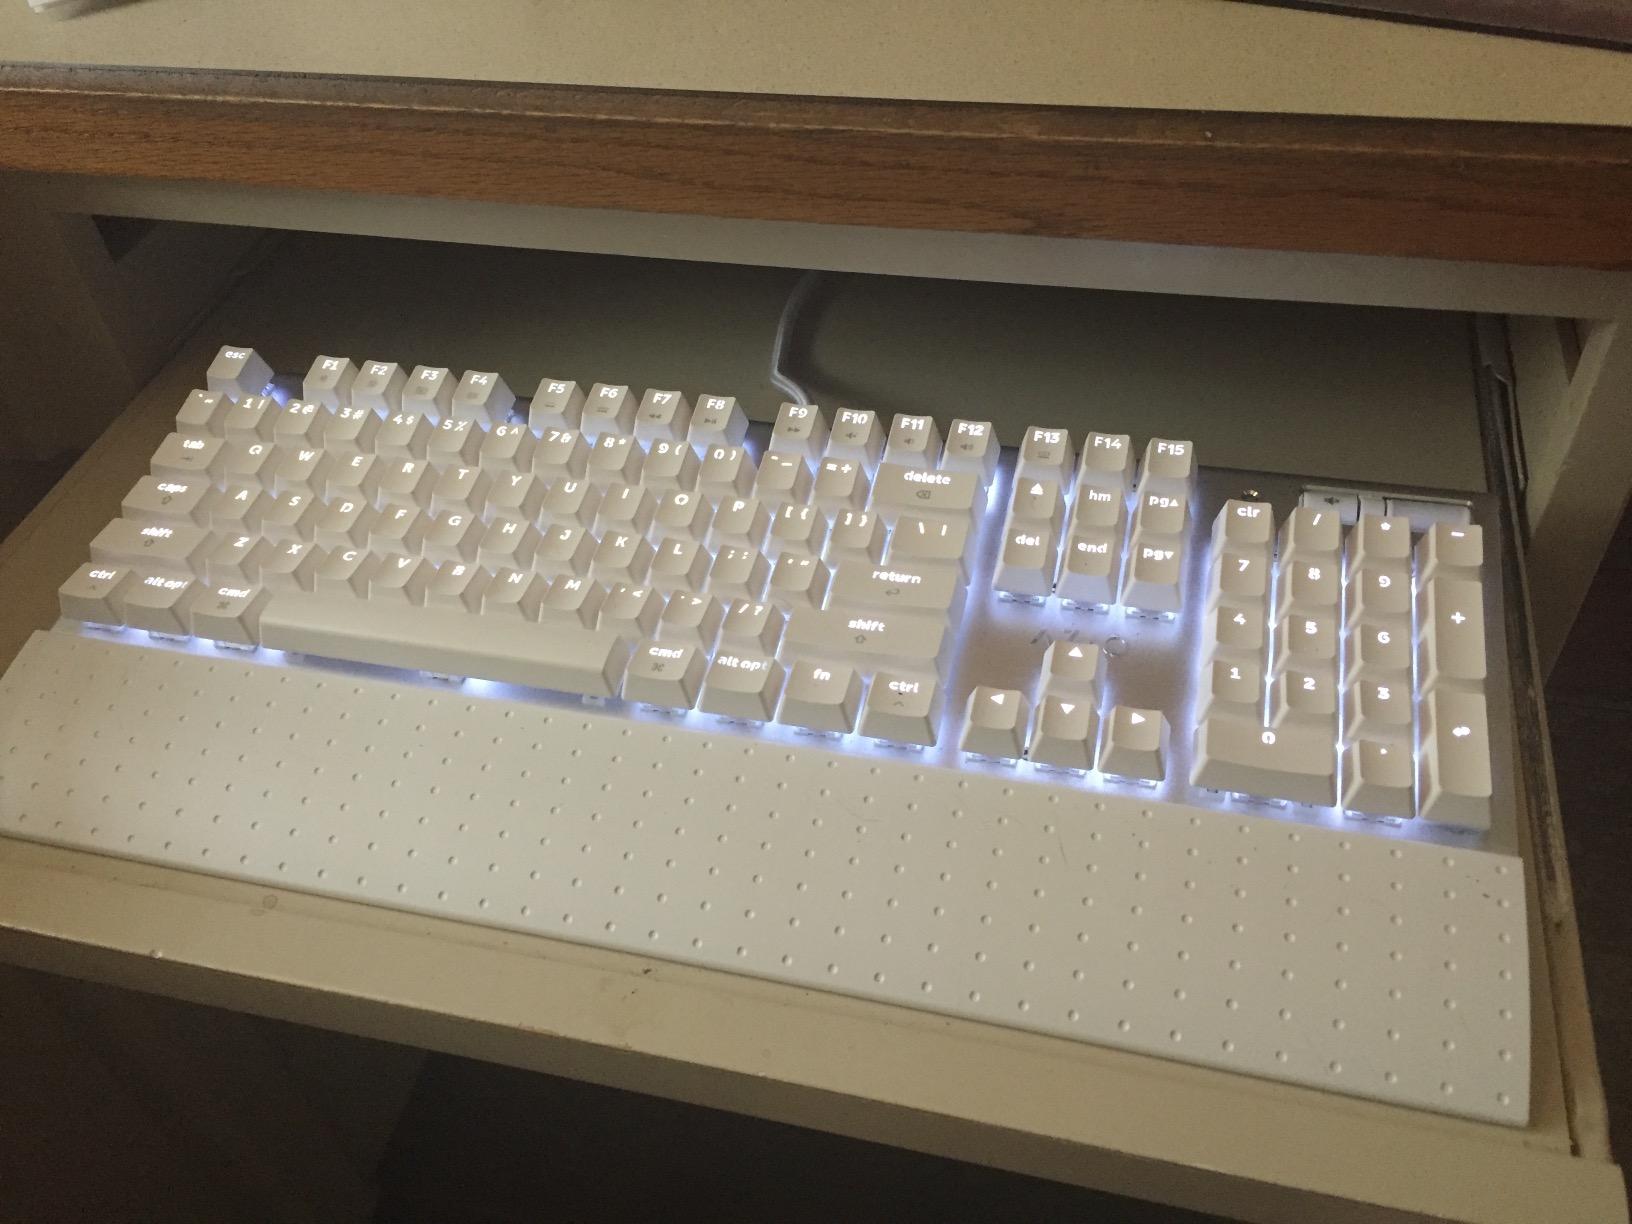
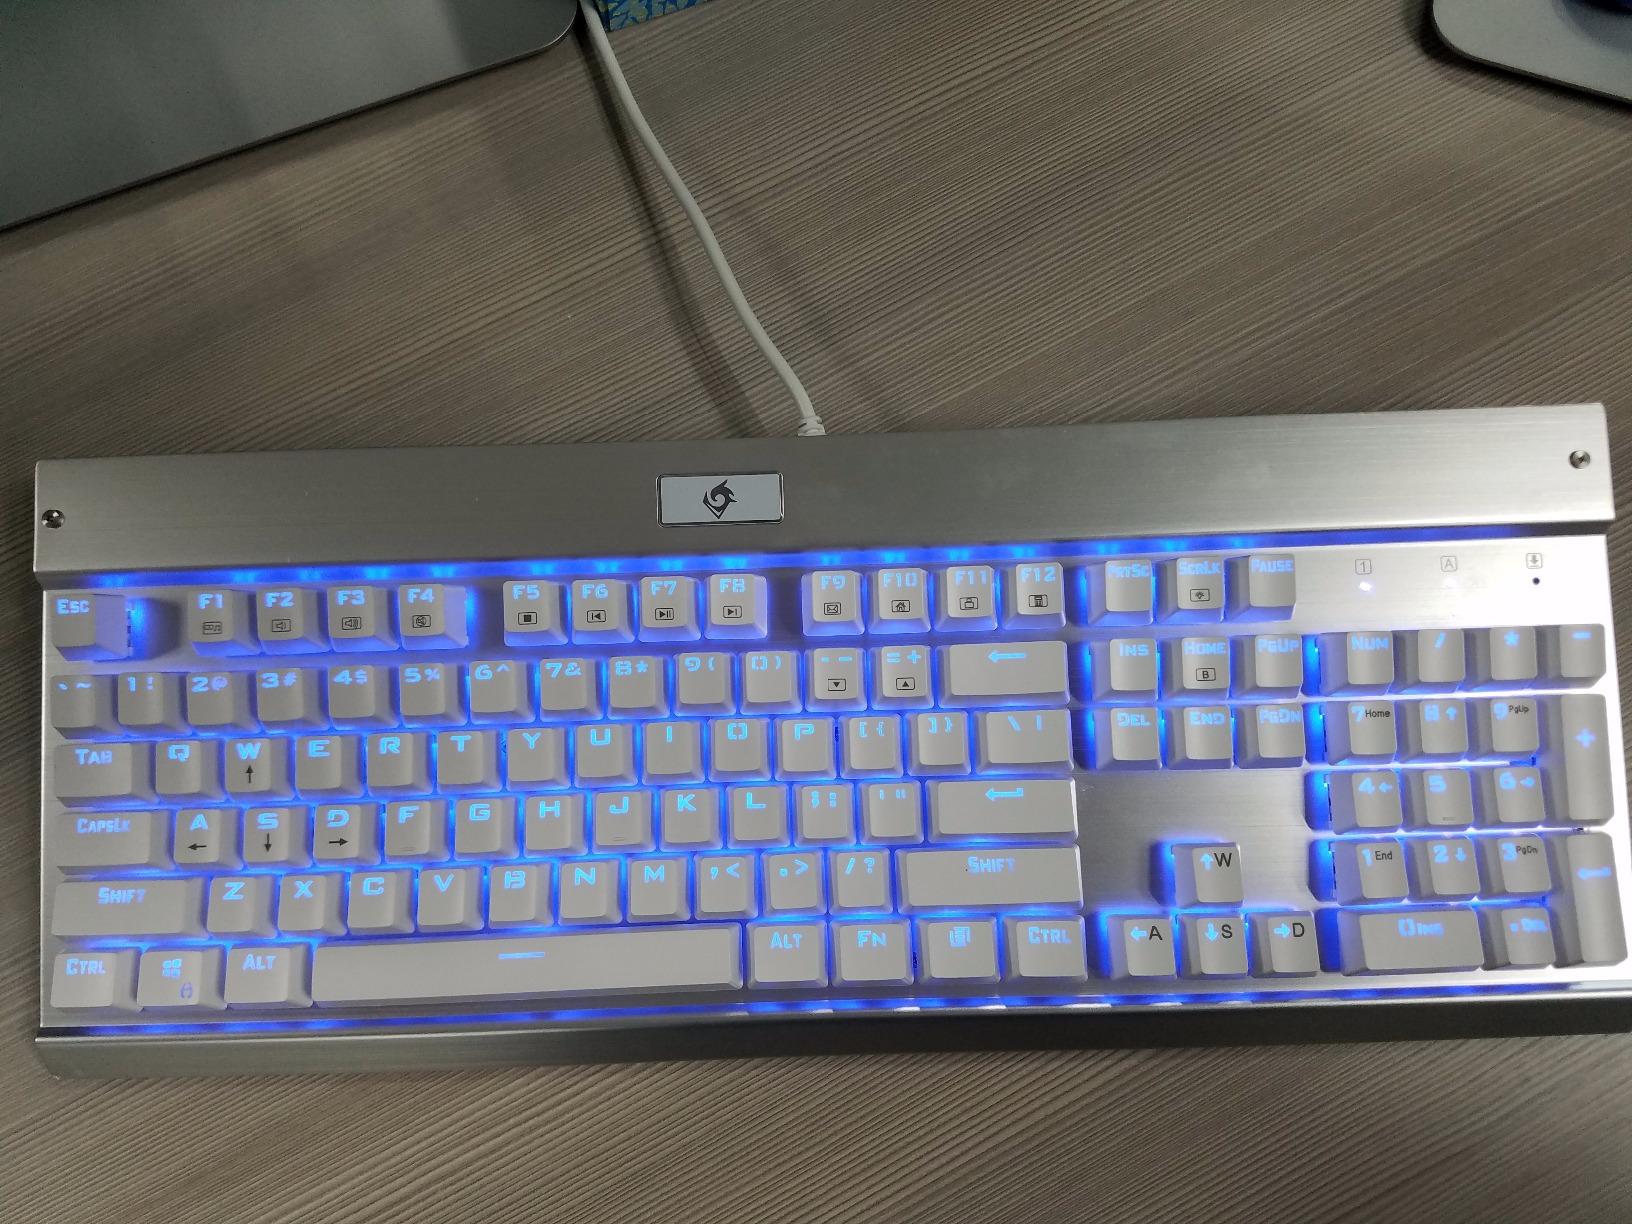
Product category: keyboard
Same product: no